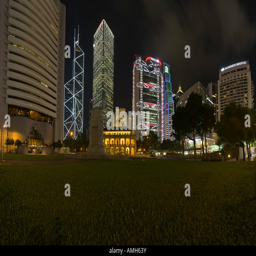
a night - time panorama of the area